Social Hall (Alcatraz)

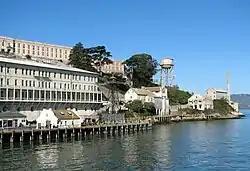
The Social Hall building can be seen between the water tower and the powerhouse on the right

The club had a small bar, library, large dining and dance floor, billiards table, ping pong table and a two-lane bowling alley, and was the center of social life on the island for the employees of the penitentiary. It regularly hosted dinners, bingo events, and from the 1940s onwards showed movies every Sunday night after they had been shown to the inmates during the day on Saturday and Sunday. The employees formed bowling leagues and held championships Food was supplied from leftovers in the kitchen and often brought by the attendees so it was usually free for the guests of the parties held here.